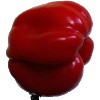
Label: Pepper Red 1